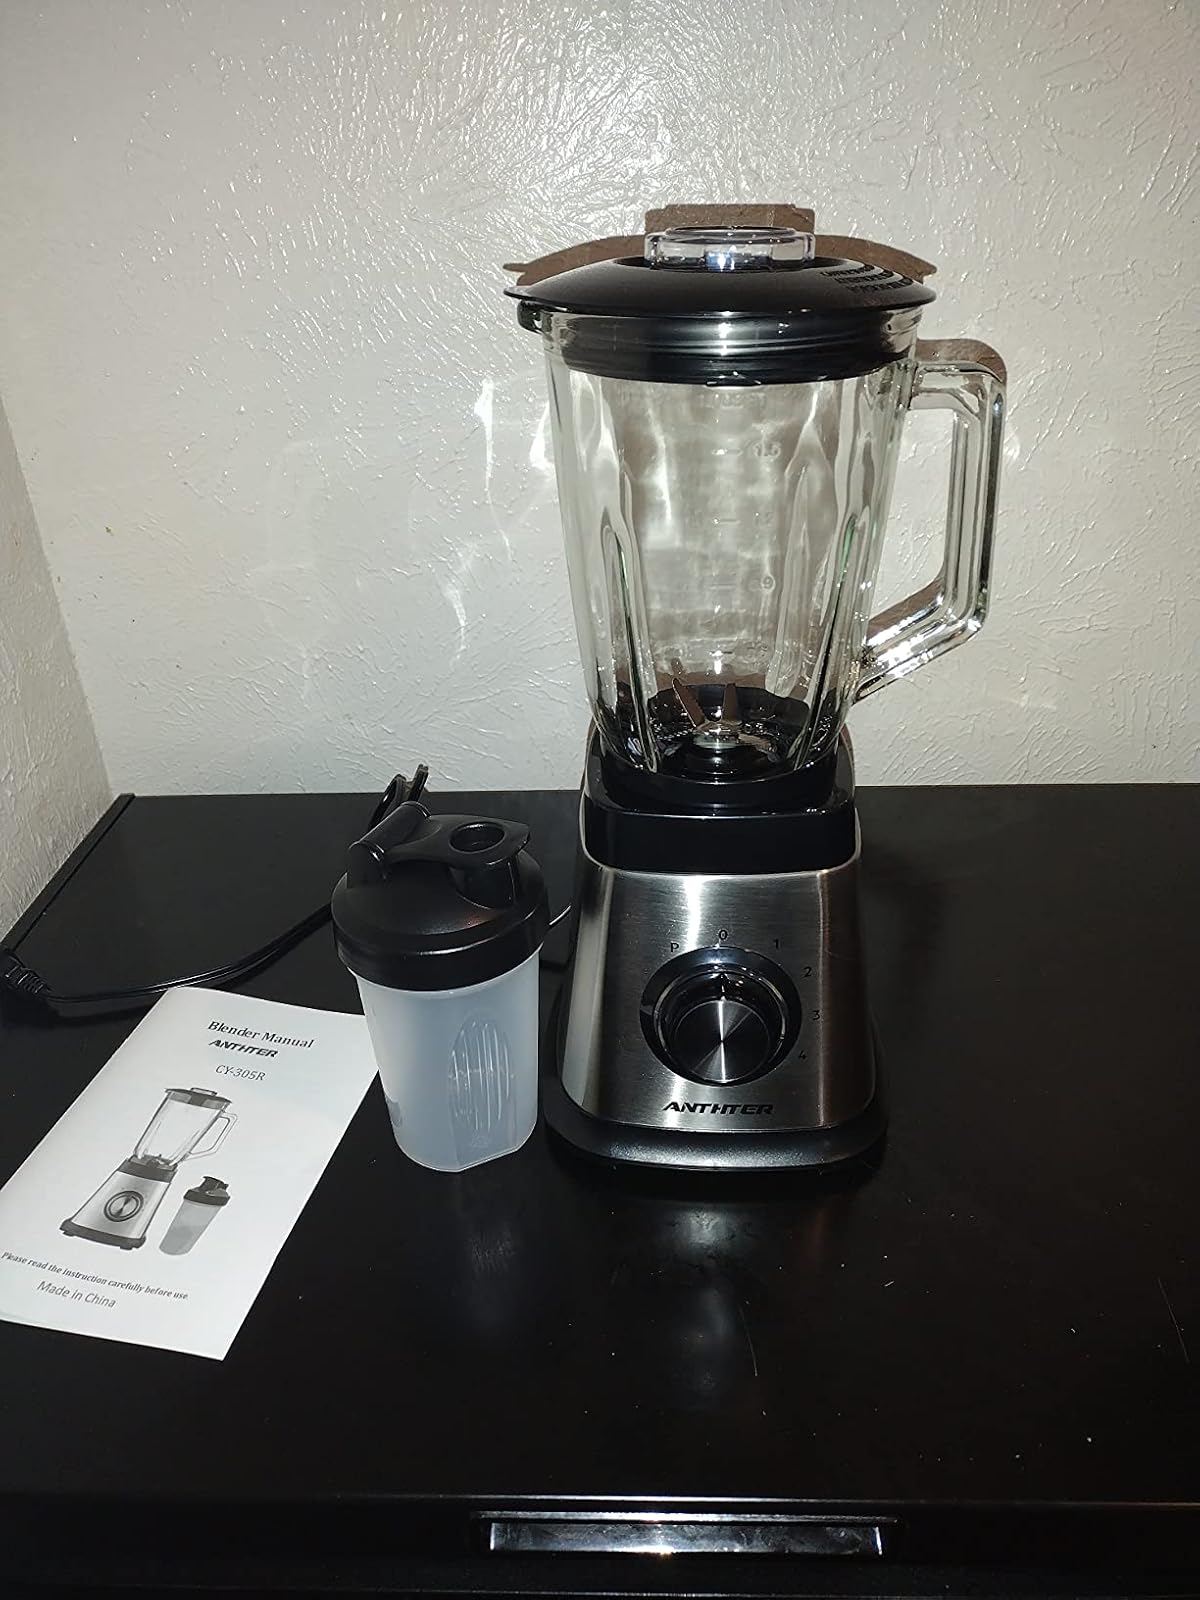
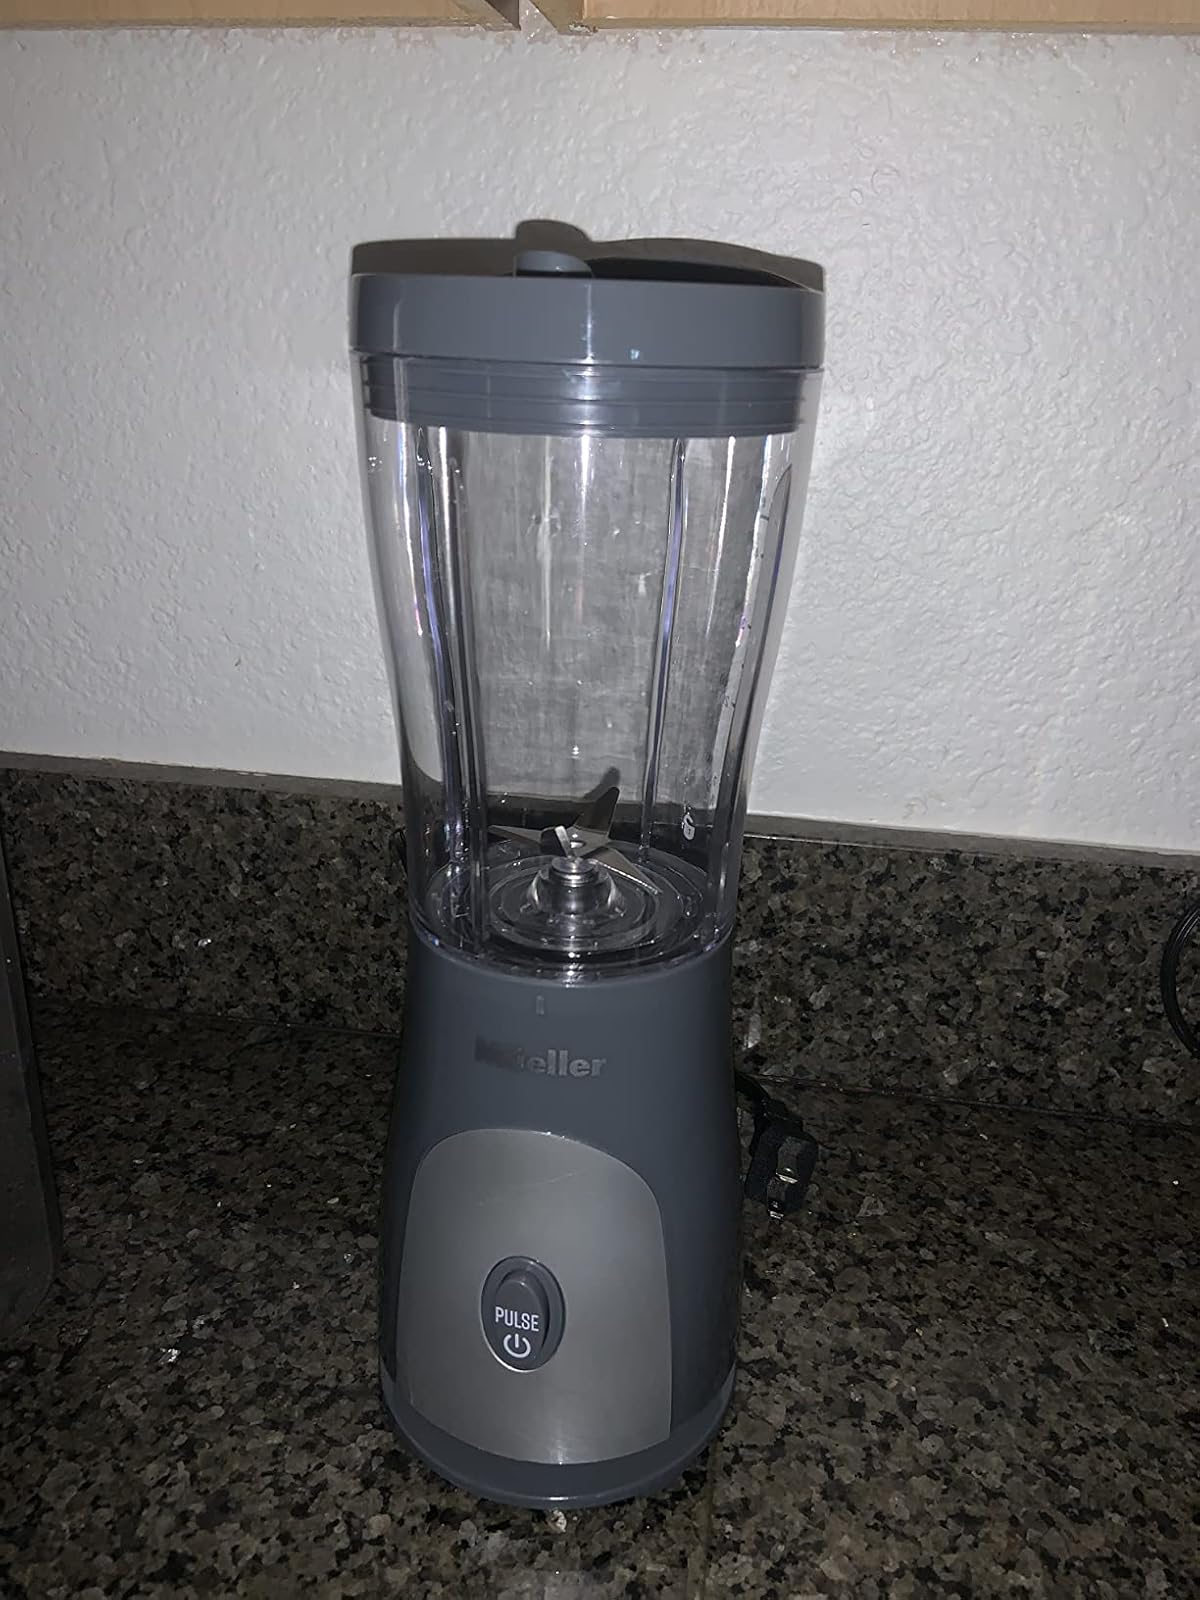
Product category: items_blender
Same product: no